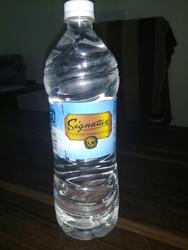
Waste category: plastic